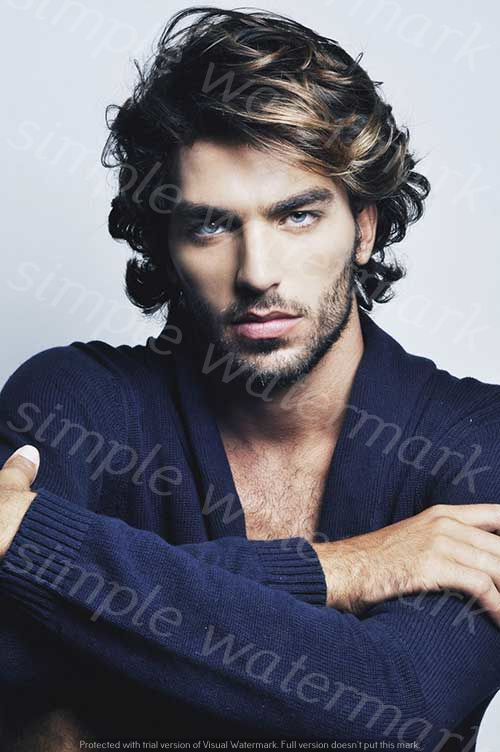
Label: Watermark